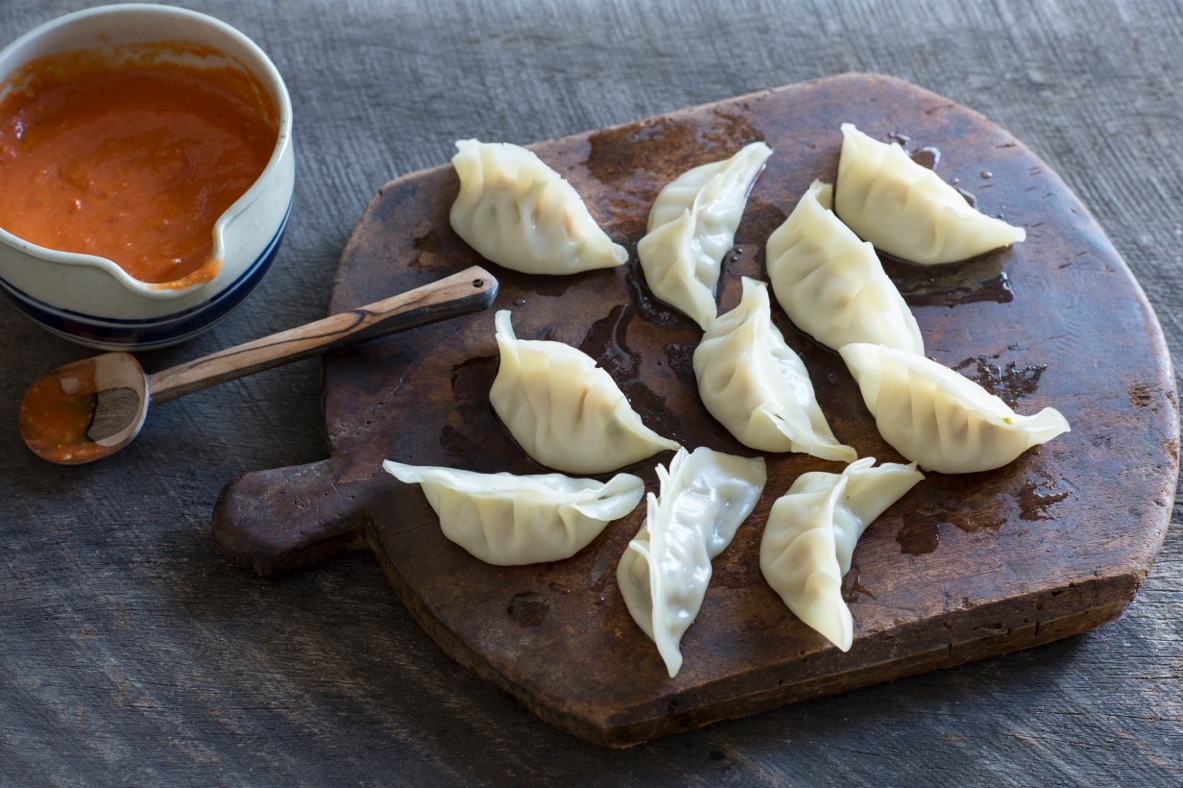
Dish: momos